Kennebunkport, Maine

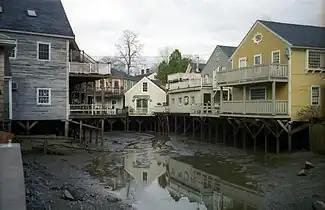
The waterfront

Kennebunkport was featured in the 2003 filming of the film "Empire Falls" by Maine author Richard Russo, with a downtown book shop making a notable appearance. Robin Wright appeared on set in Kennebunkport.